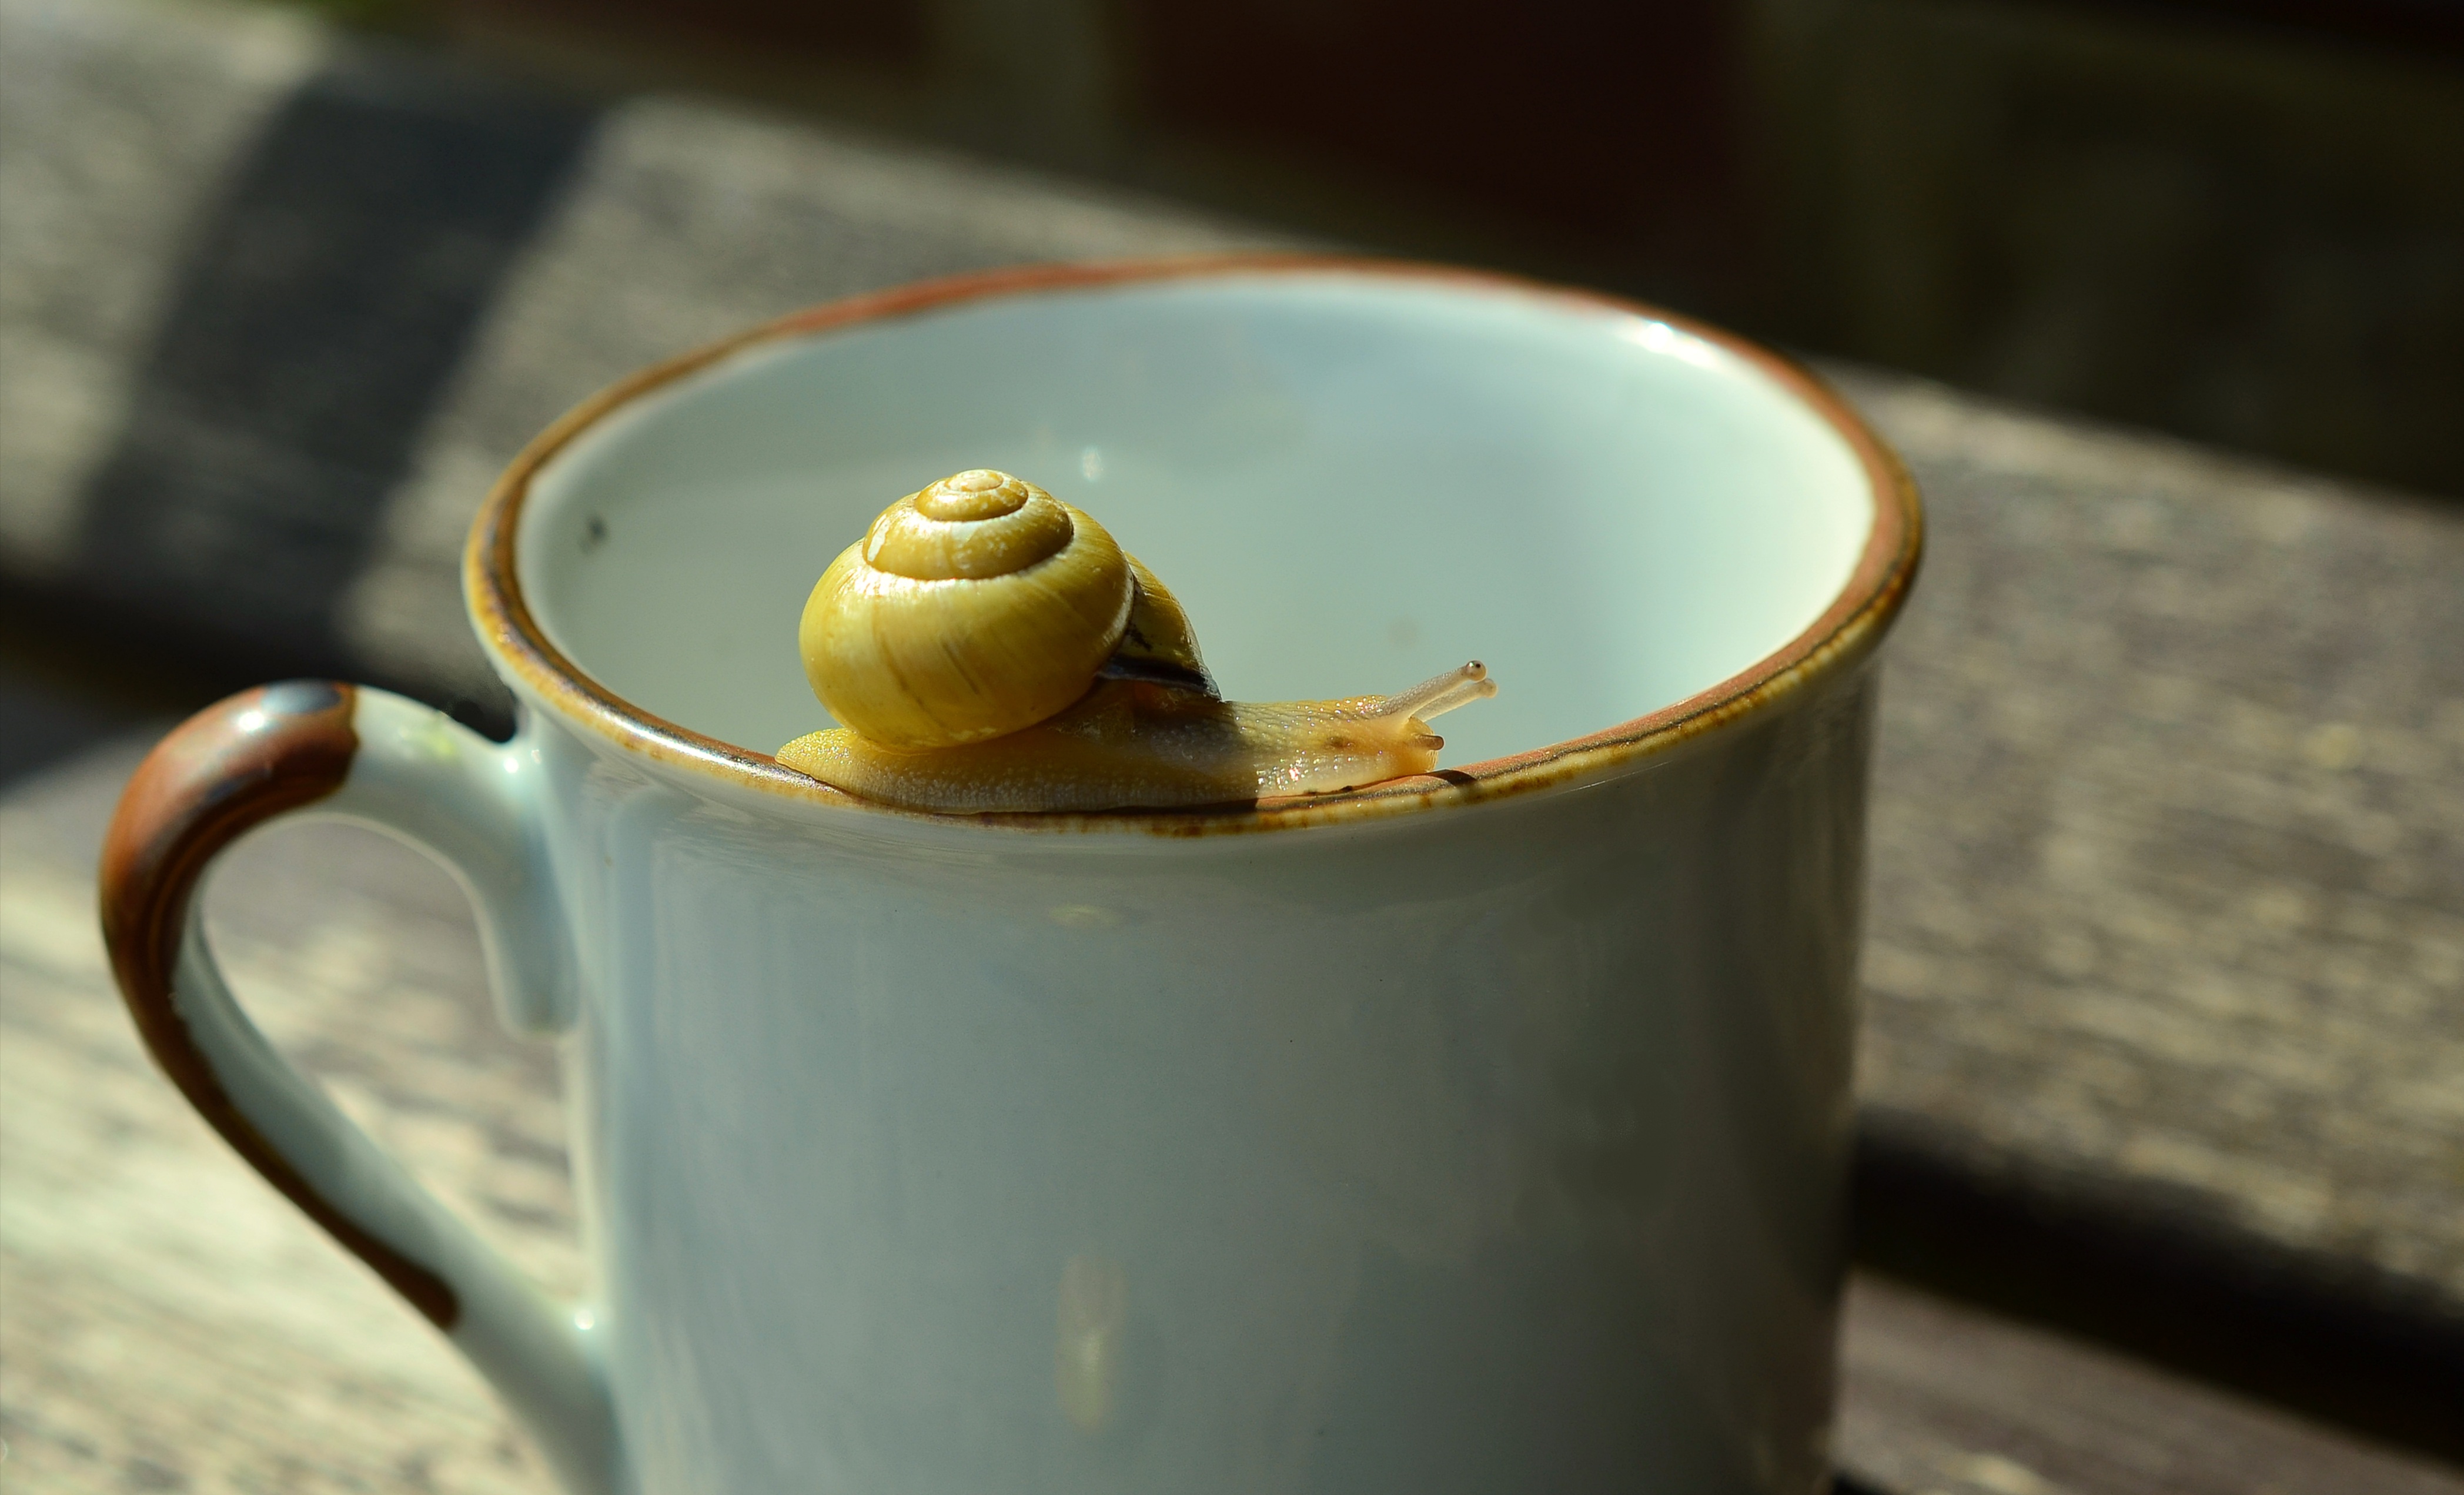
coffee, morning, cup, food, drink, reptile, dessert, shell, mollusk, snail, flavor, slowly, tape worm